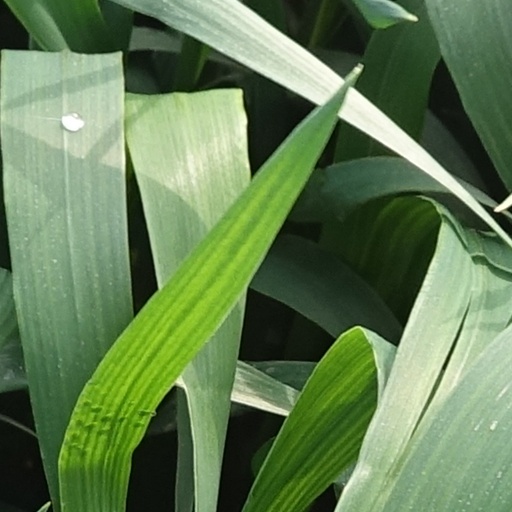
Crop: wheat